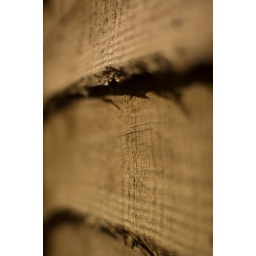
messing about with depth of field with my fence panels in the afternoon sun